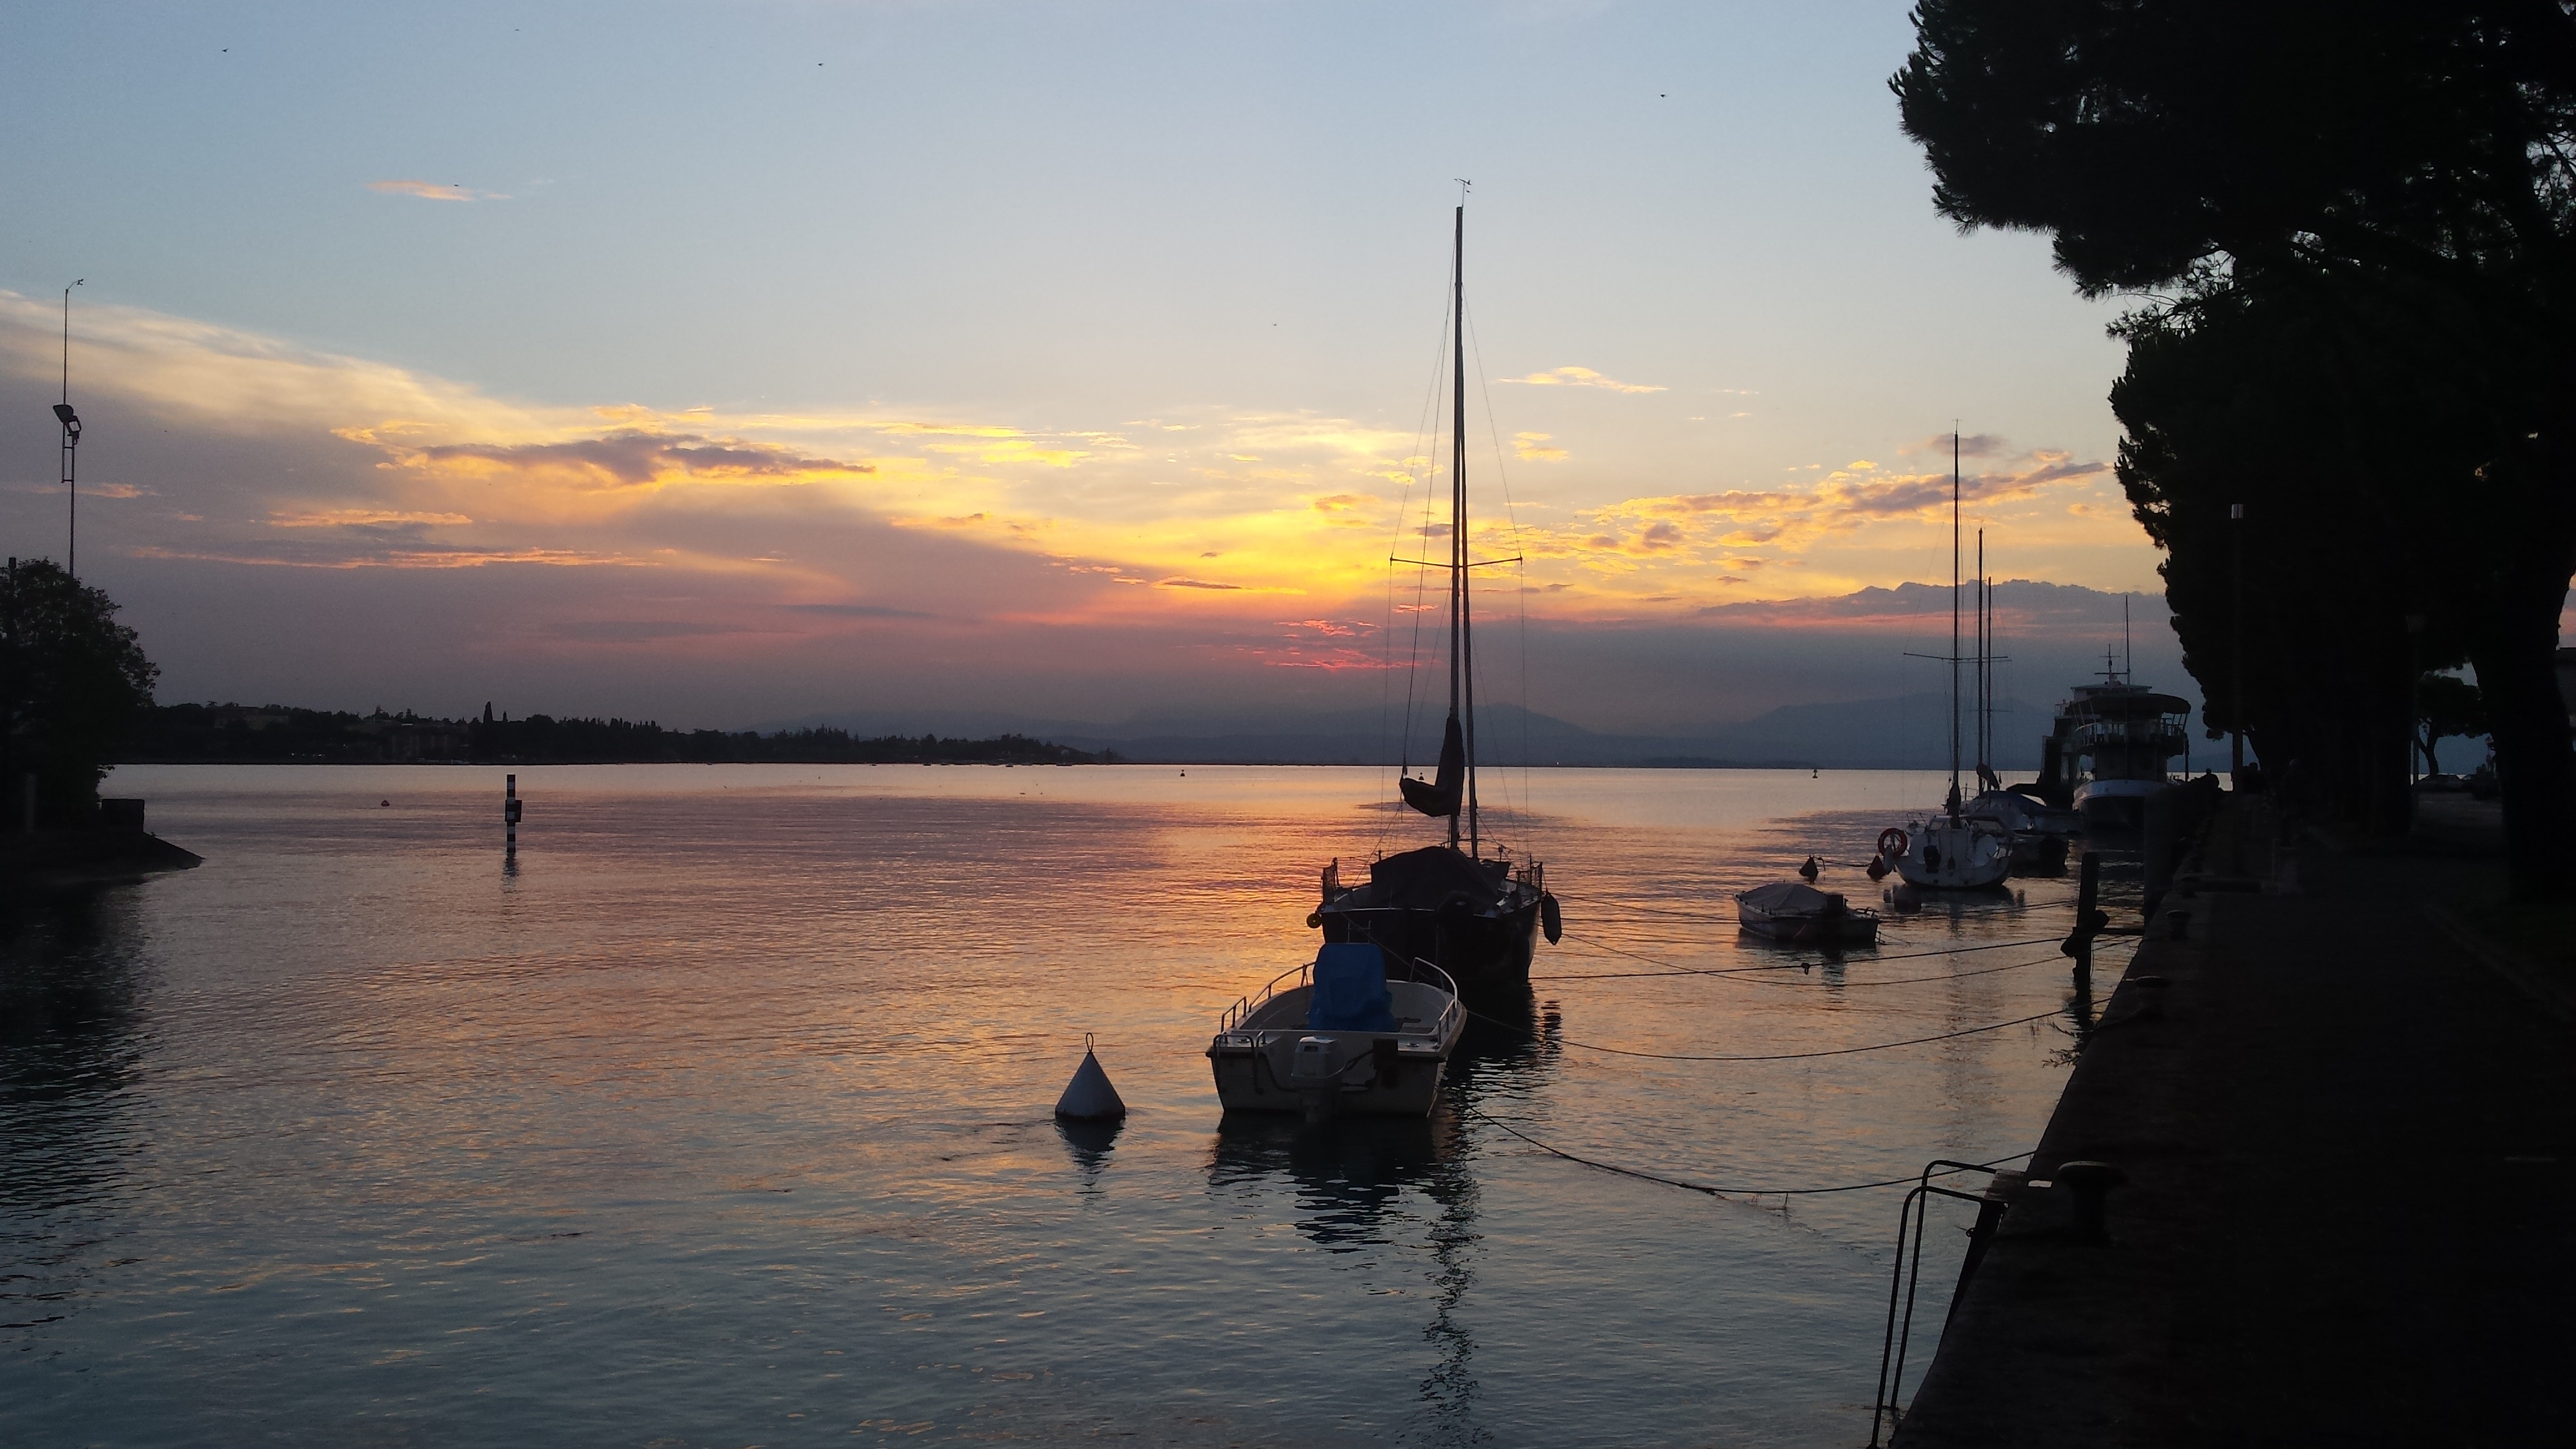
sea, water, cloud, sky, sunrise, sunset, boat, morning, lake, view, dawn, river, panorama, vacation, dusk, europe, evening, reflection, vehicle, scenic, bay, italy, lago, italian, lake garda, peschiera